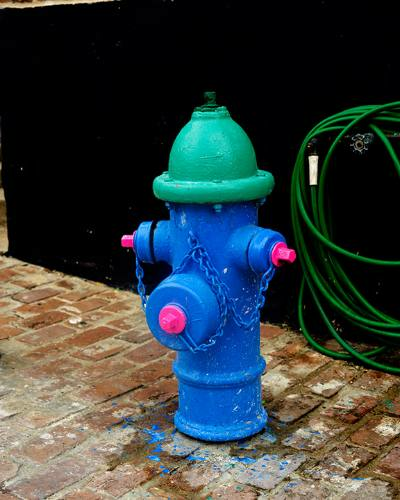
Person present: No